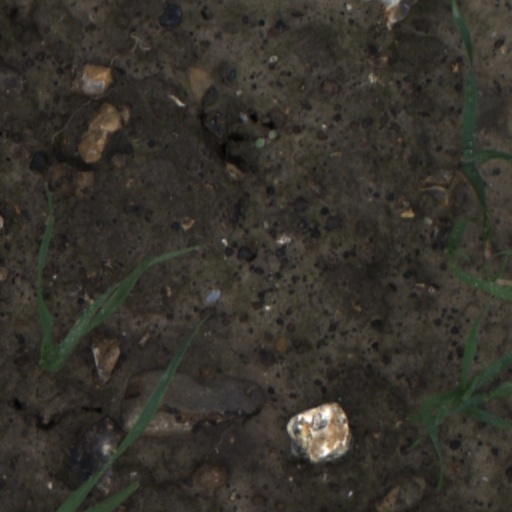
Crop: wheat